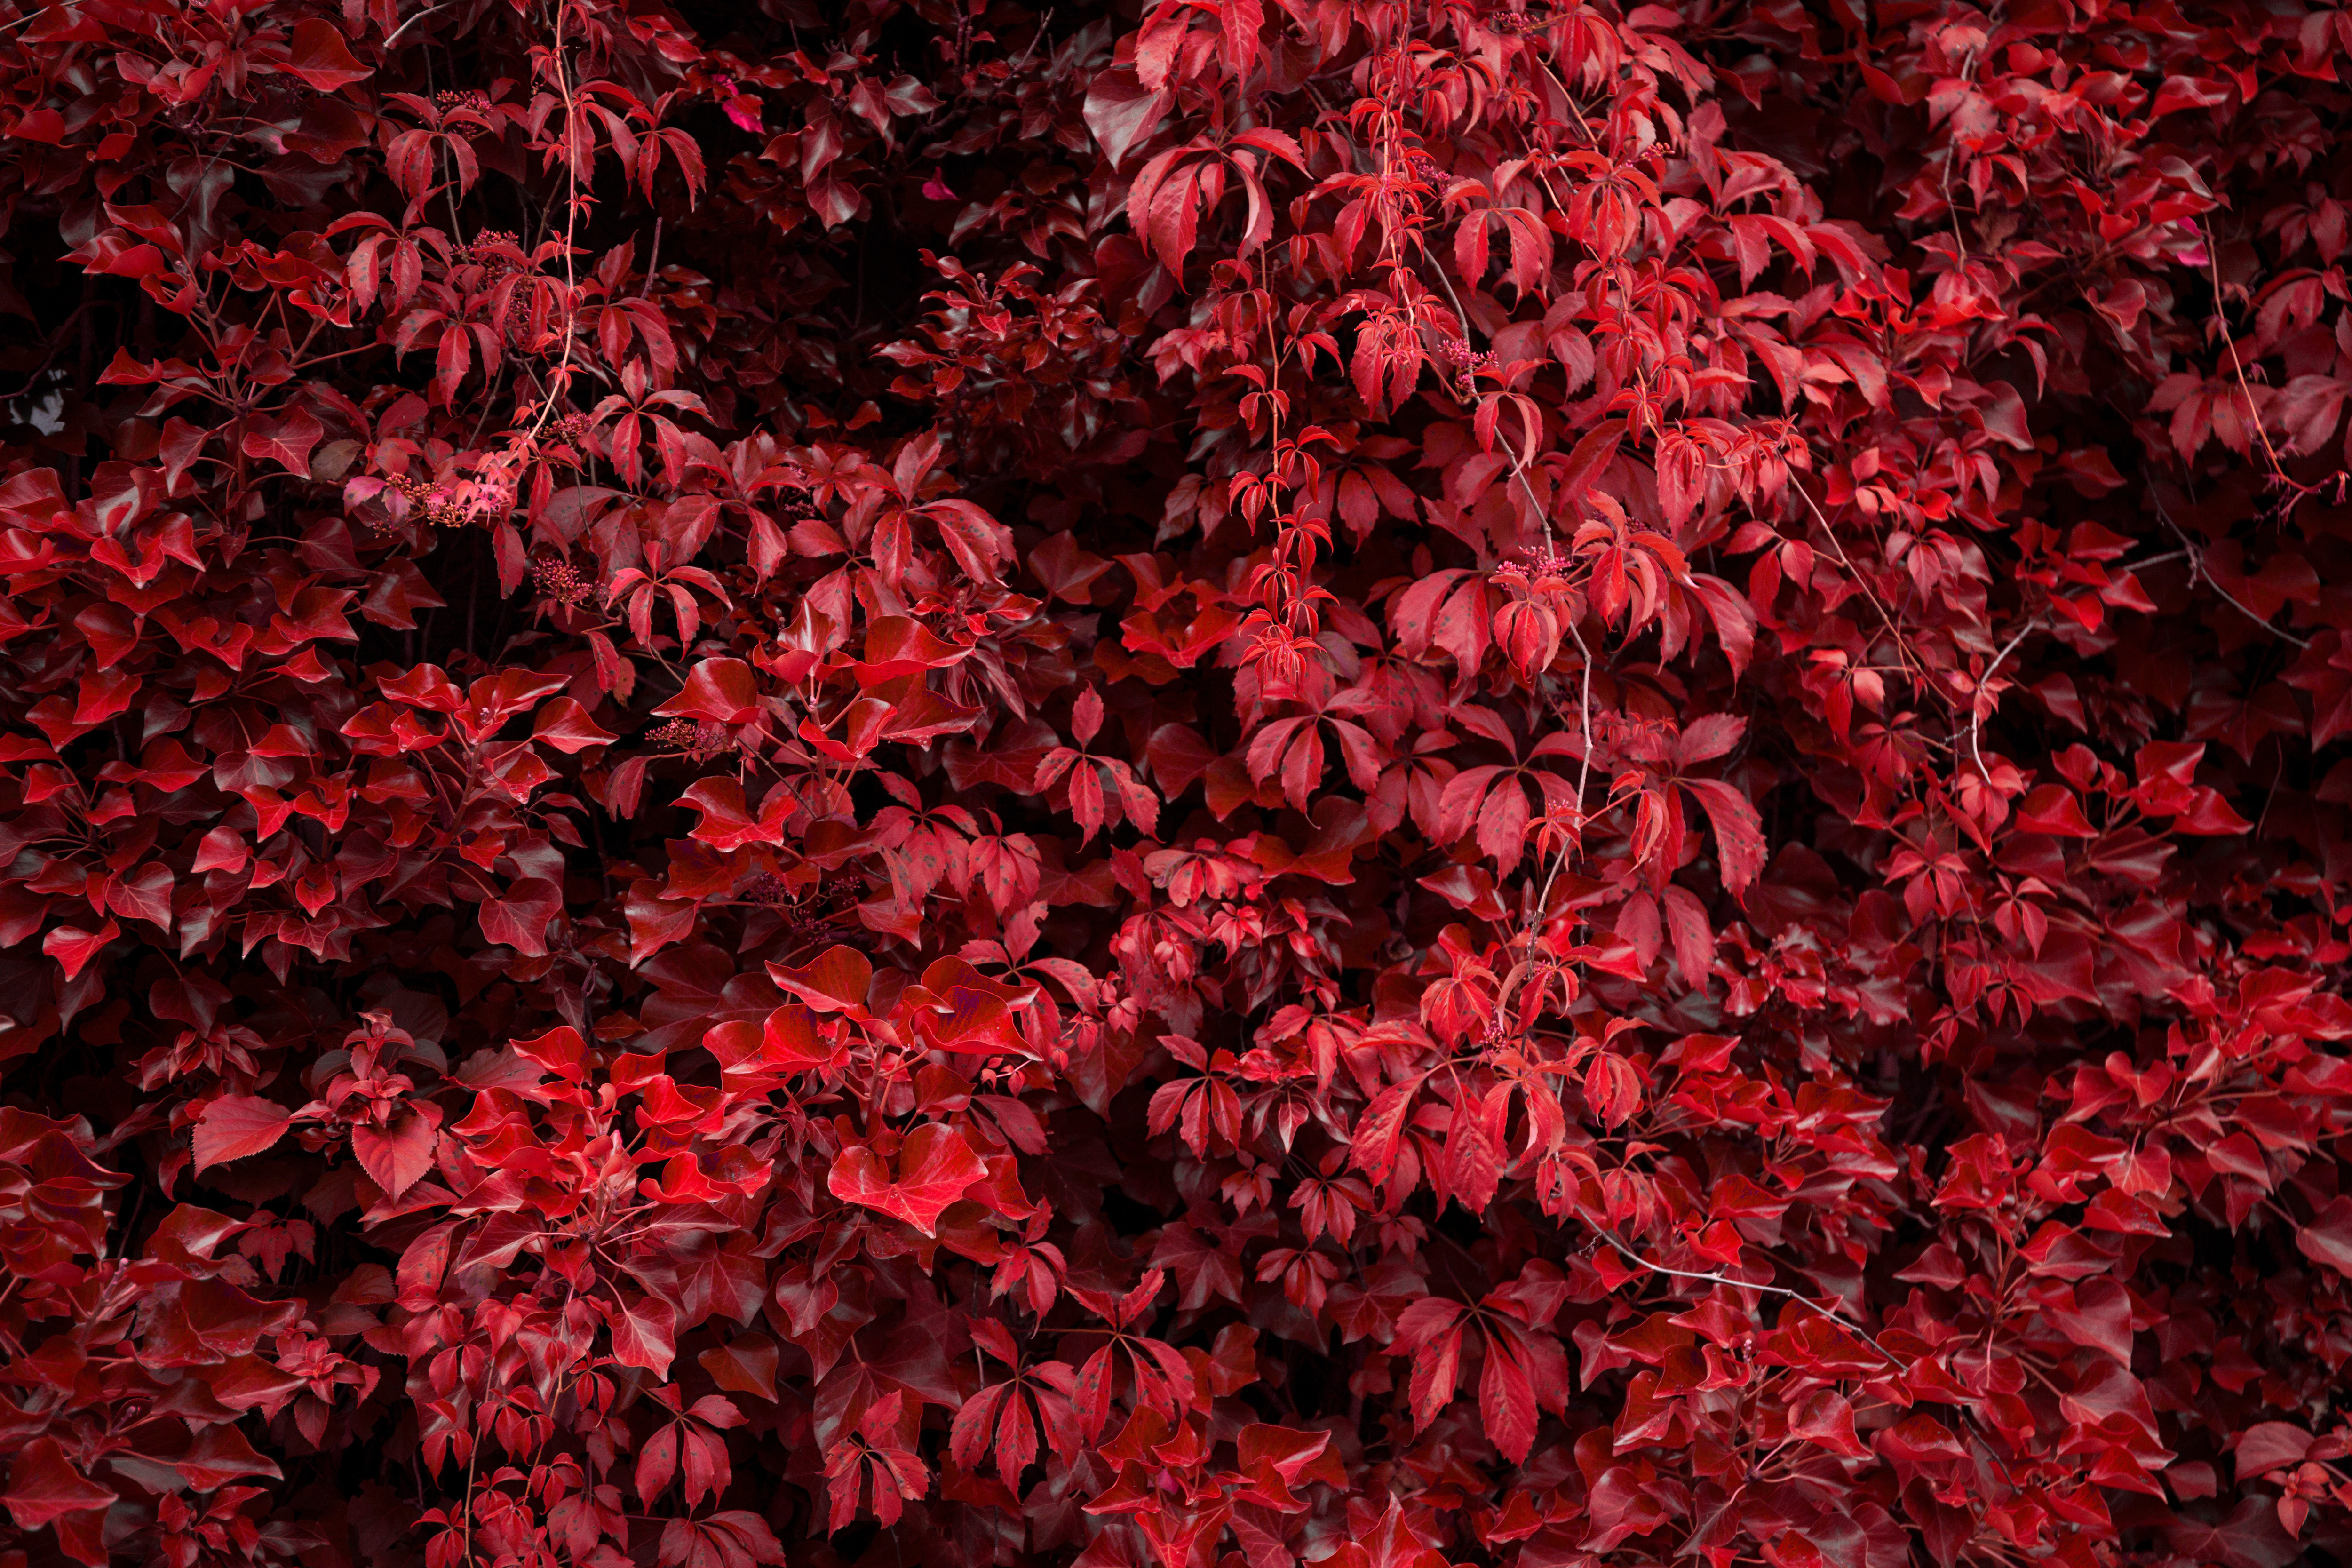
red, leaf, tree, plant, woody plant, flower, carmine, shrub, magenta, perennial plant